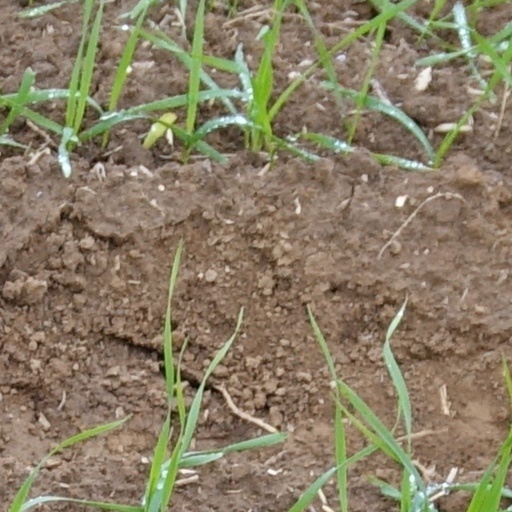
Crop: wheat